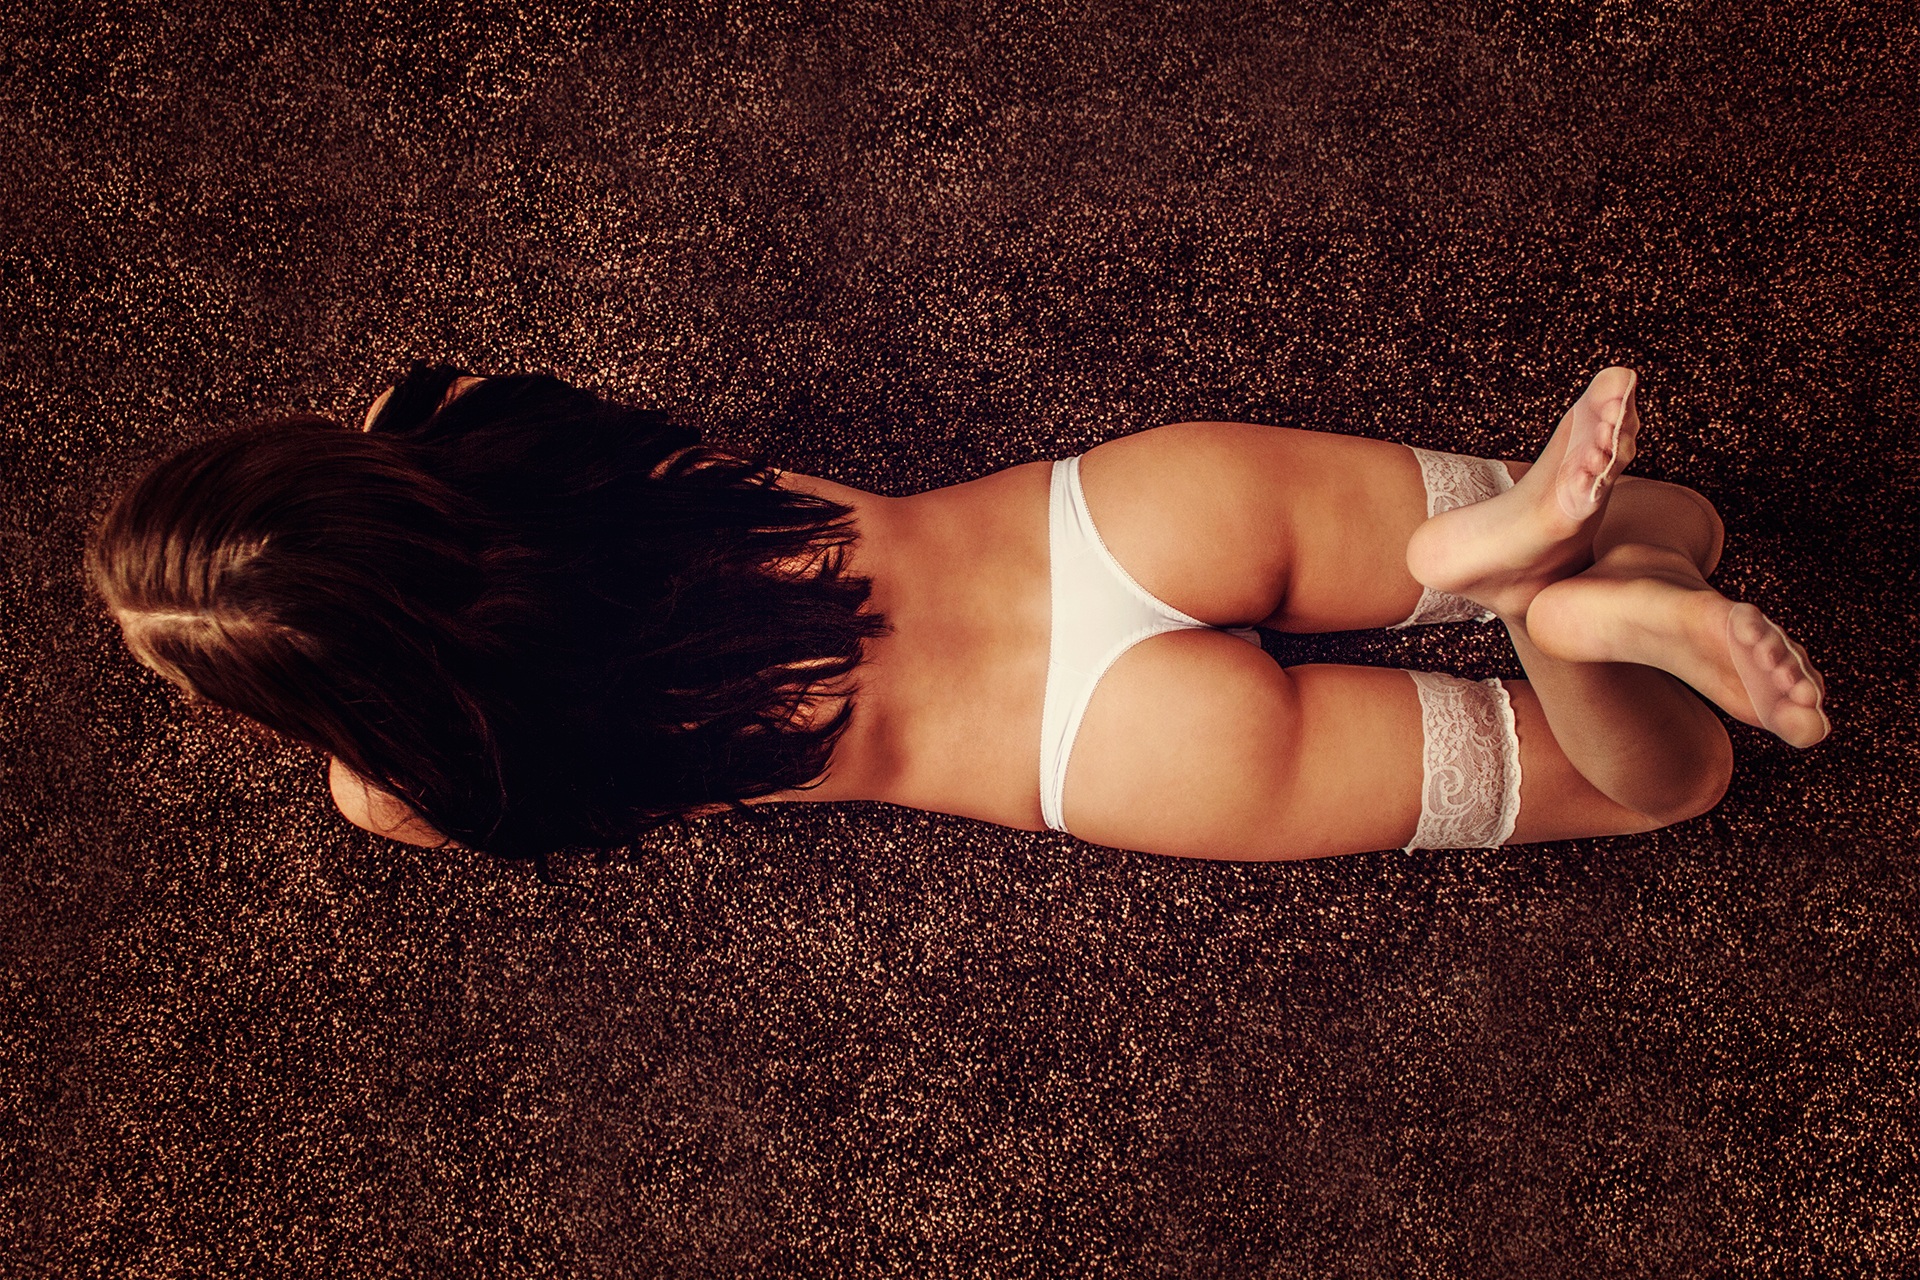
hand, person, girl, woman, photography, leg, model, finger, clothing, black, human body, lingerie, beauty, sexy, image, buttocks, young woman, stockings, panties, photo shoot, thong, sense, human positions, undergarment